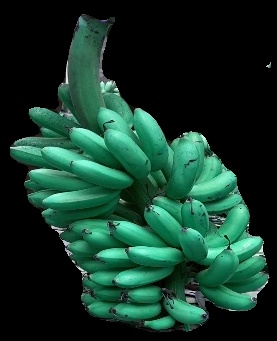
Variety: rasbale
Grade: grade1